53rd International Film Festival Rotterdam

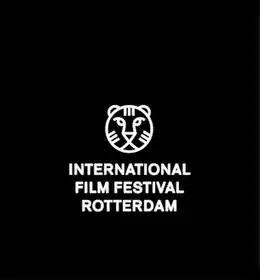
Logo

The 53rd International Film Festival Rotterdam, is the 2024 edition of the International Film Festival Rotterdam, which began on 25 January 2024. The festival opened with "Head South" a New Zealand film by Jonathan Ogilvie. The complete line-up of films competing in the festival was revealed on 18 December 2023. The festival closed on 4 February 2024 with "La Luna" by M. Raihan Halim.